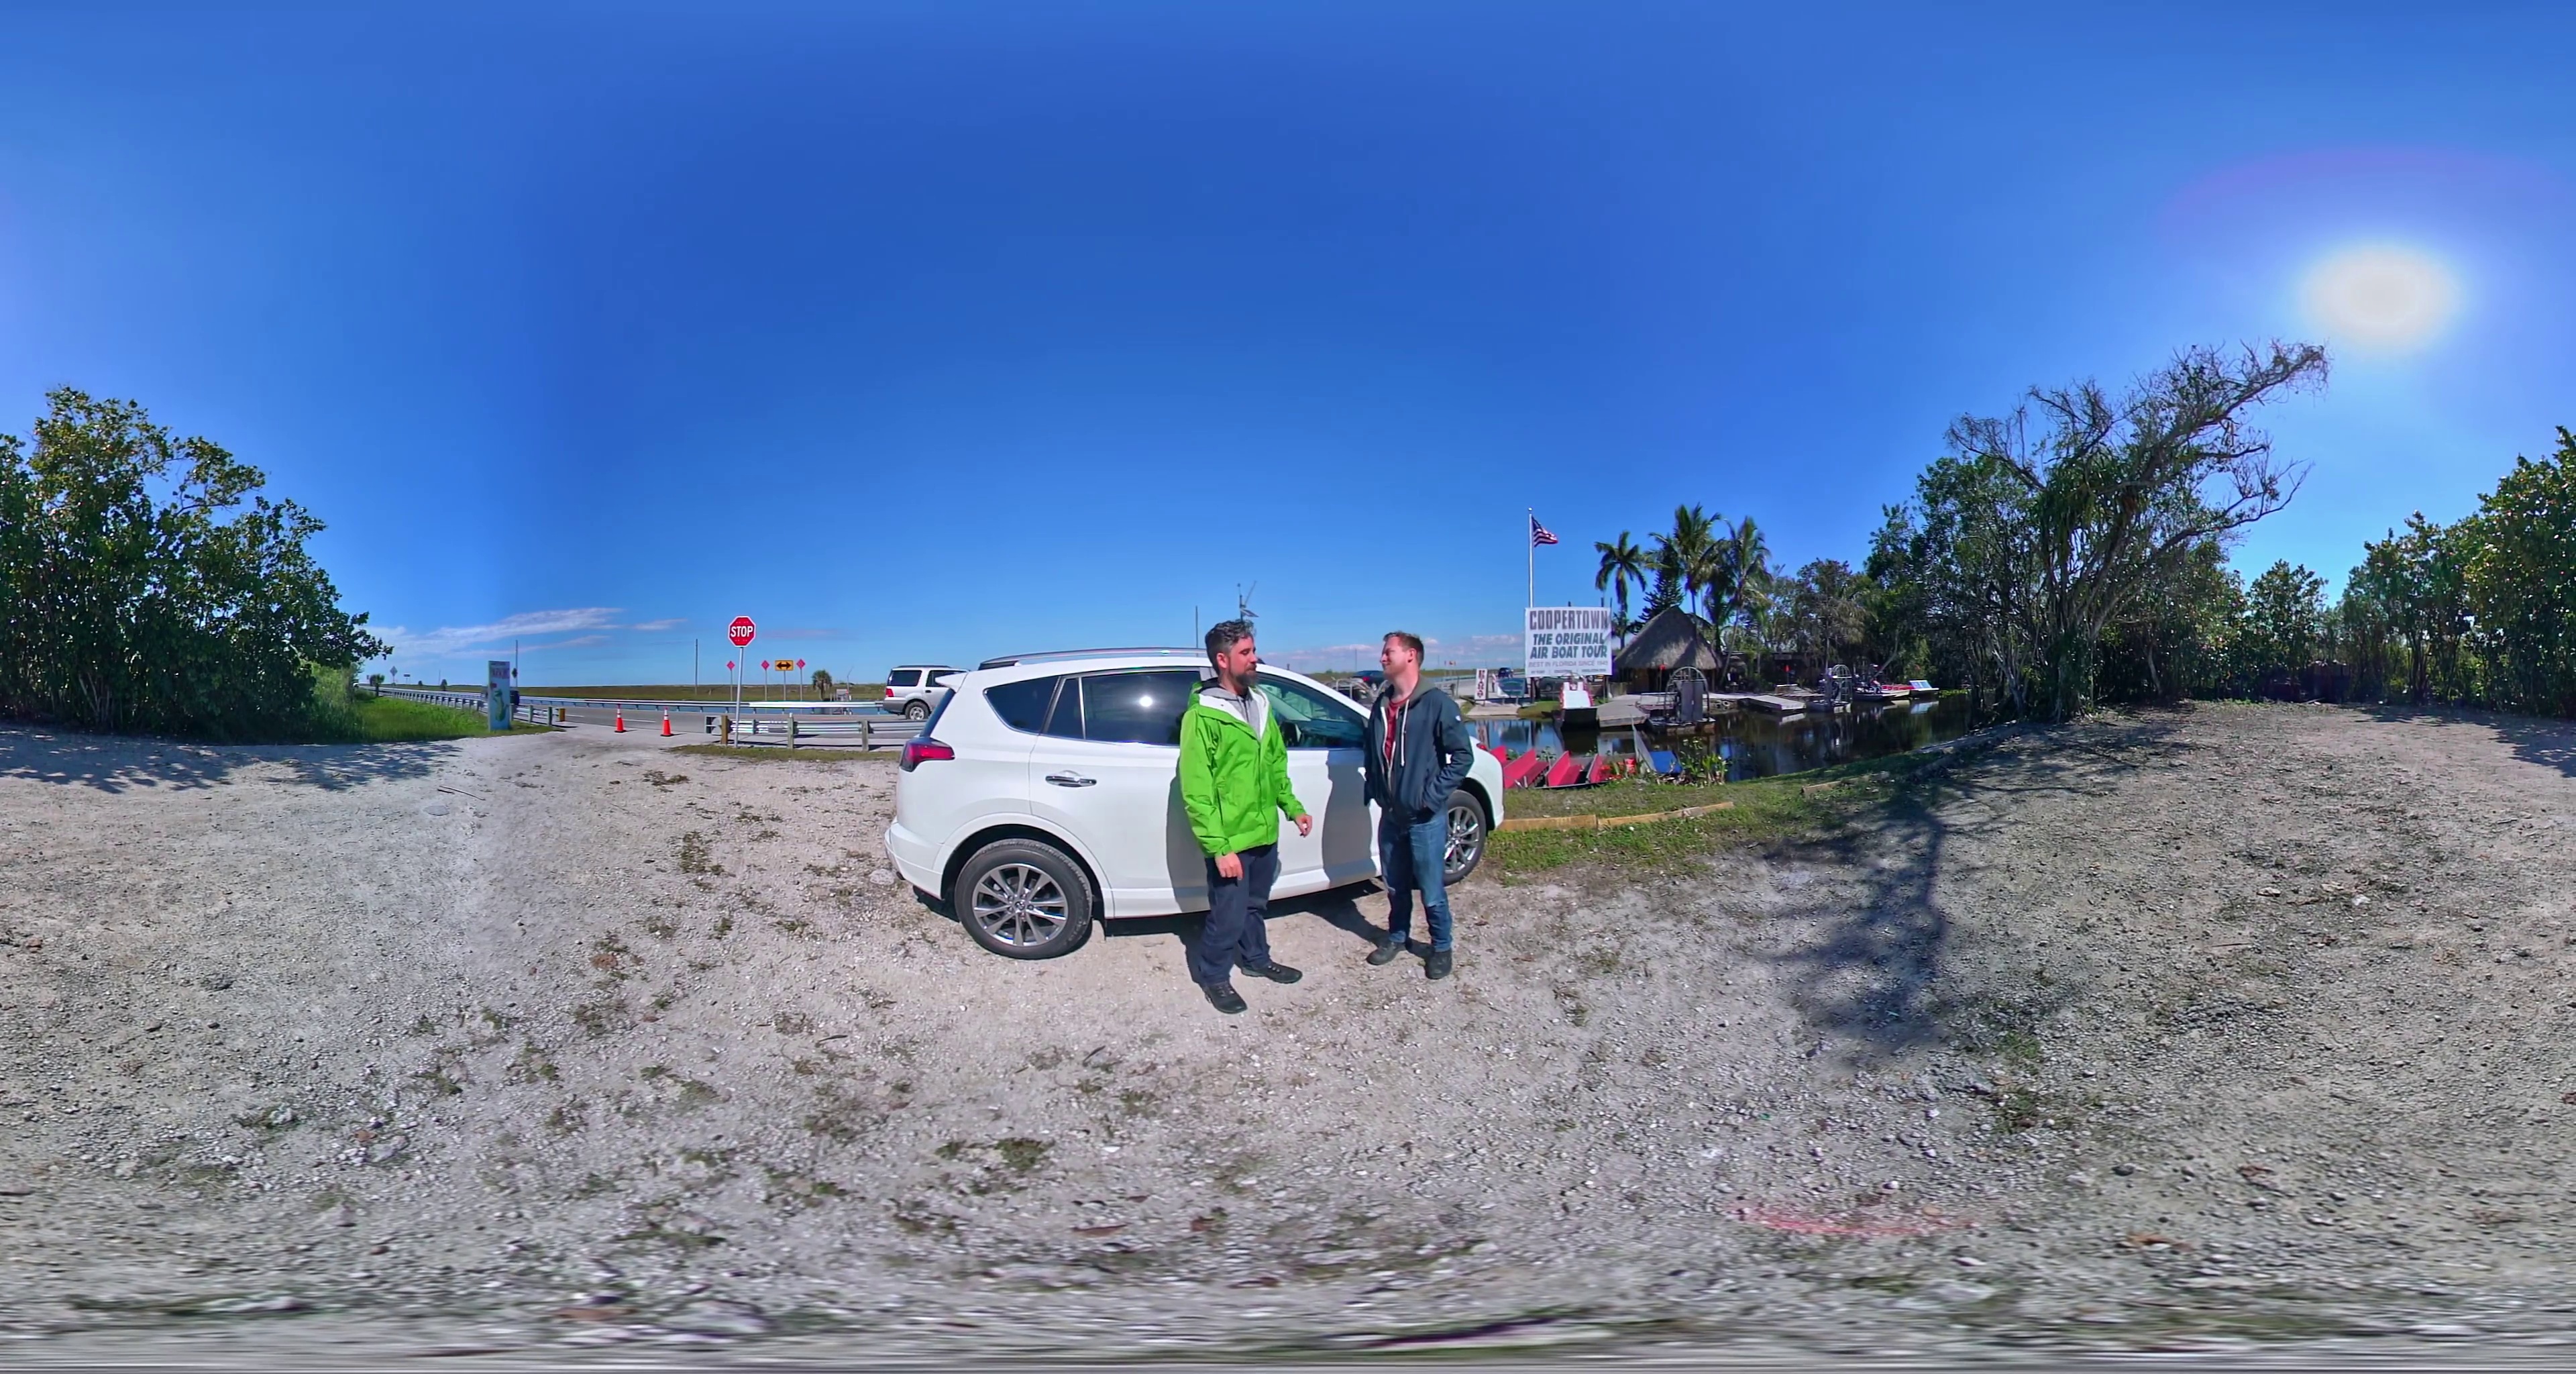
Referred object: the small red stop sign by the road

Referred object: the man standing to the right of the white SUV